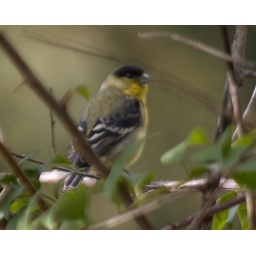
a little male was mixed in the sparrows and house finches